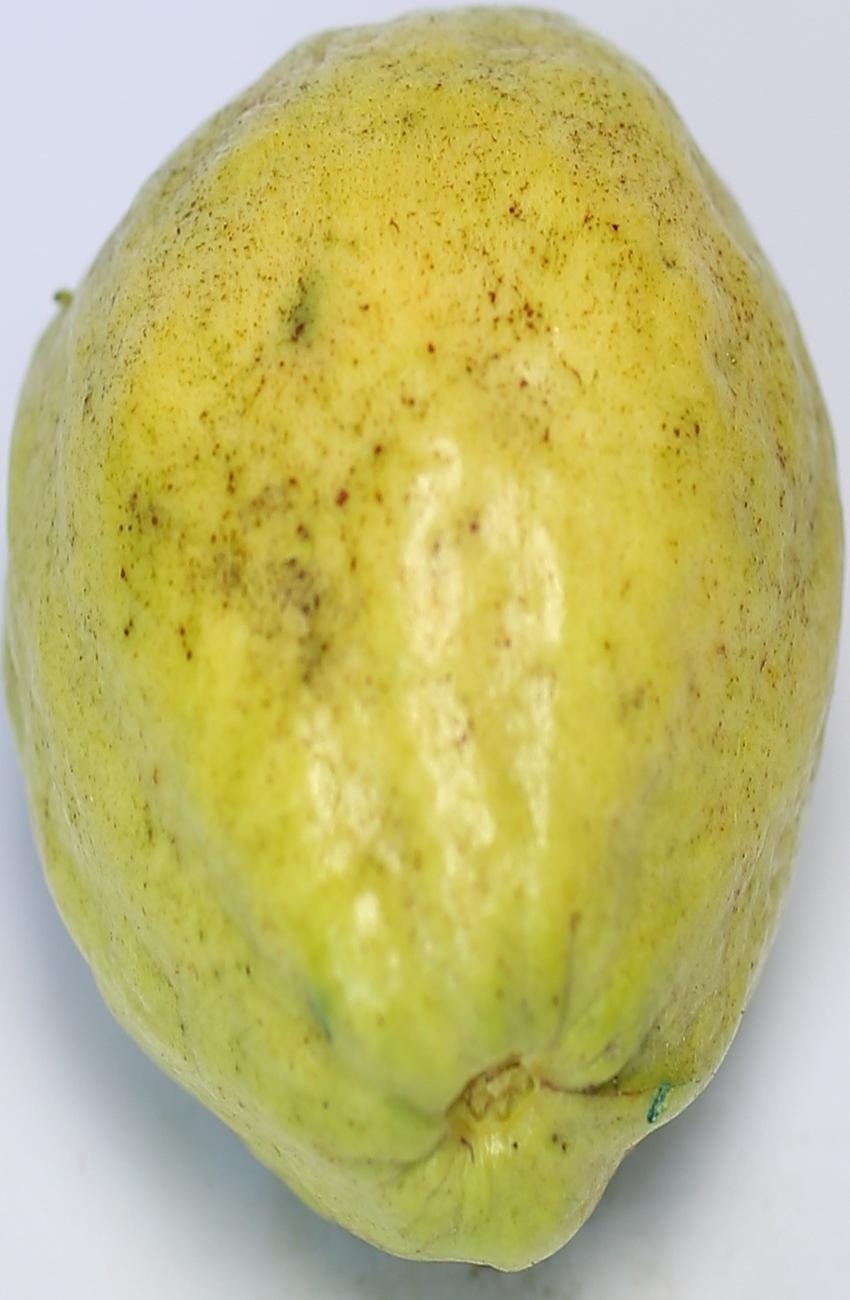
Maturity: mature-green
Variety: thadhrami